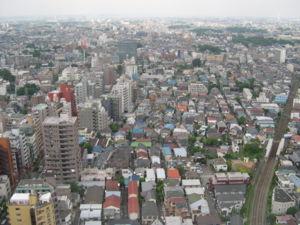
Setagaya est le plus peuplé des 23 arrondissements spéciaux de Tokyo au Japon.